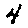
Label: 4